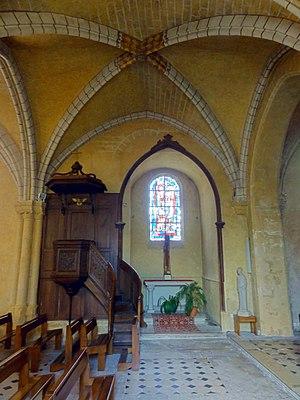
Intérieur de l'église - voir titre.
L'église Saint-Aubin est une église catholique paroissiale située à Limay, dans les Yvelines, en France. Elle remonte, dans ses parties les plus anciennes, aux années 1140. Ce sont la base du clocher et l'ancien chœur de style roman tardif, qui faisaient suite à une nef unique de la même époque démolie vers la fin du XVIIᵉ siècle. Le reste de l'église actuelle fut édifié à partir de 1230 environ au nord de l'église romane, dans le style gothique. Il s'agit d'un chœur-halle carré, au chevet plat, et d'une double nef, le tout voûté d'ogives et à un seul niveau d'élévation. Les deux premières travées de la double nef furent reconstruites après la guerre de Cent Ans, y compris le portail, dans le style flamboyant. La flèche en pierre du clocher datait de la même époque que le chœur gothique, mais a été entièrement rebâtie au début du XXᵉ siècle.